Qianzhuang

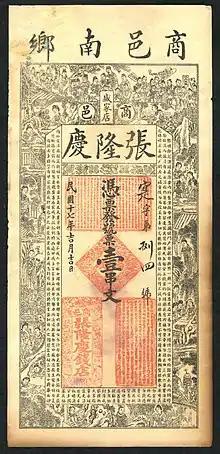
A "zhuangpiao" banknote of 1 chuàn wén issued by the Zhang Qing Long "qianzhuang" in the year 1928. It was not uncommon for "qianzhuang" and "piaohao" to accept each other's banknotes and in some areas "qianzhuang" and "piaohao" used the same clearing-houses.

In an attempt to see why the "qianzhuang" succeeded in Hankou while the "piaohao" (or "Shanxi banks") failed Yun Liu attempted to compare them and tried to see why one type of bank slowly disappeared while the other would continue to thrive in the same city, by comparing information available on both of them from the archives of Hankou.